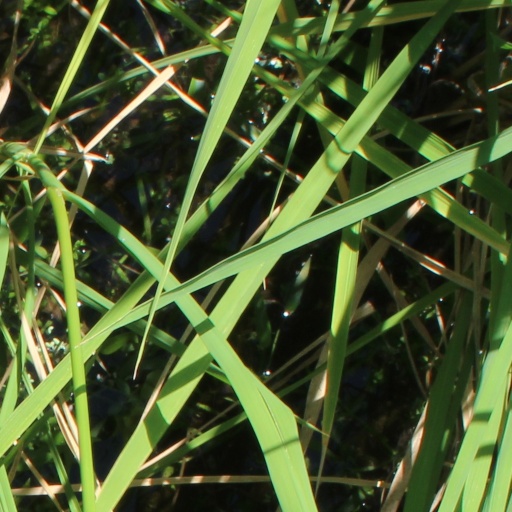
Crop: rice